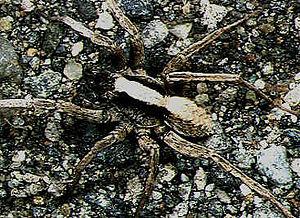
Lycosa coelestis est une espèce d'araignées aranéomorphes de la famille des Lycosidae.
Lycosa est un genre d'araignées aranéomorphes de la famille des Lycosidae.